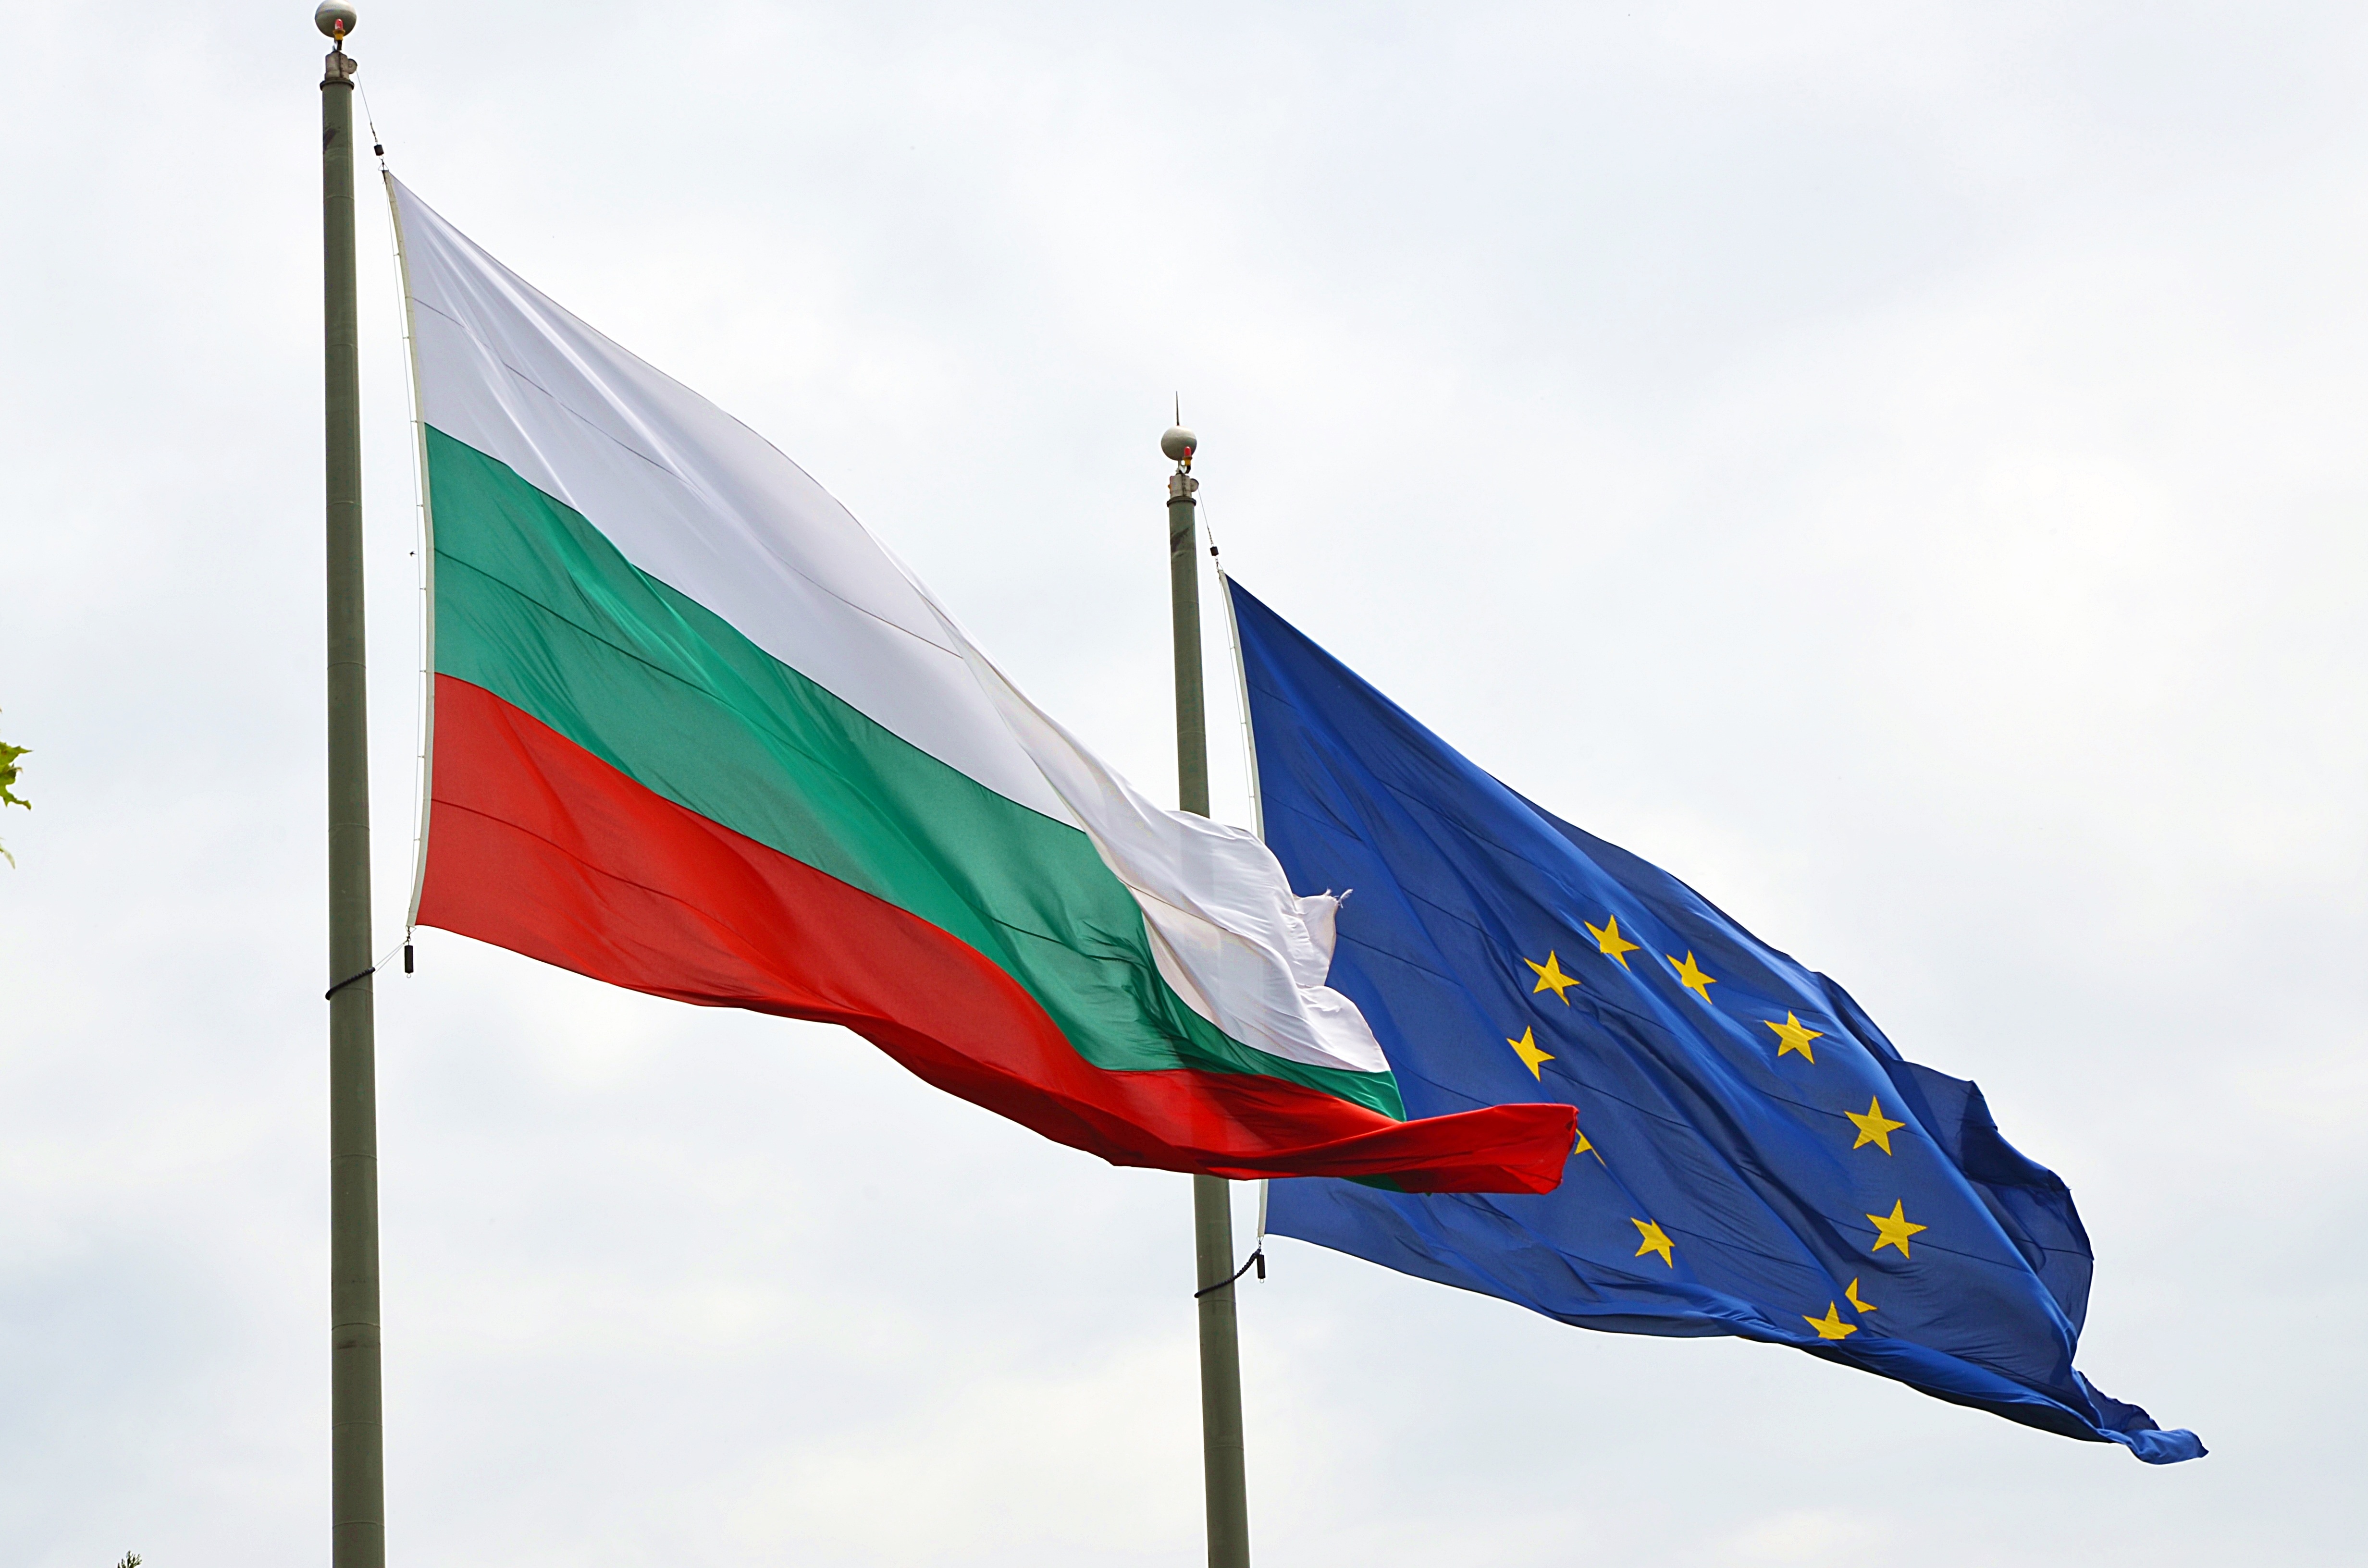
wind, mast, flag, blue, flags, bulgaria, ec, european union, flag of the united states